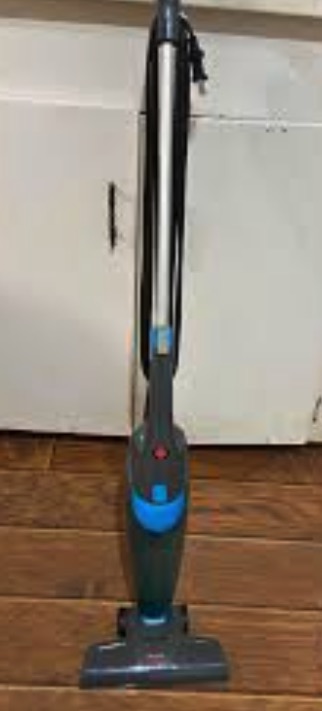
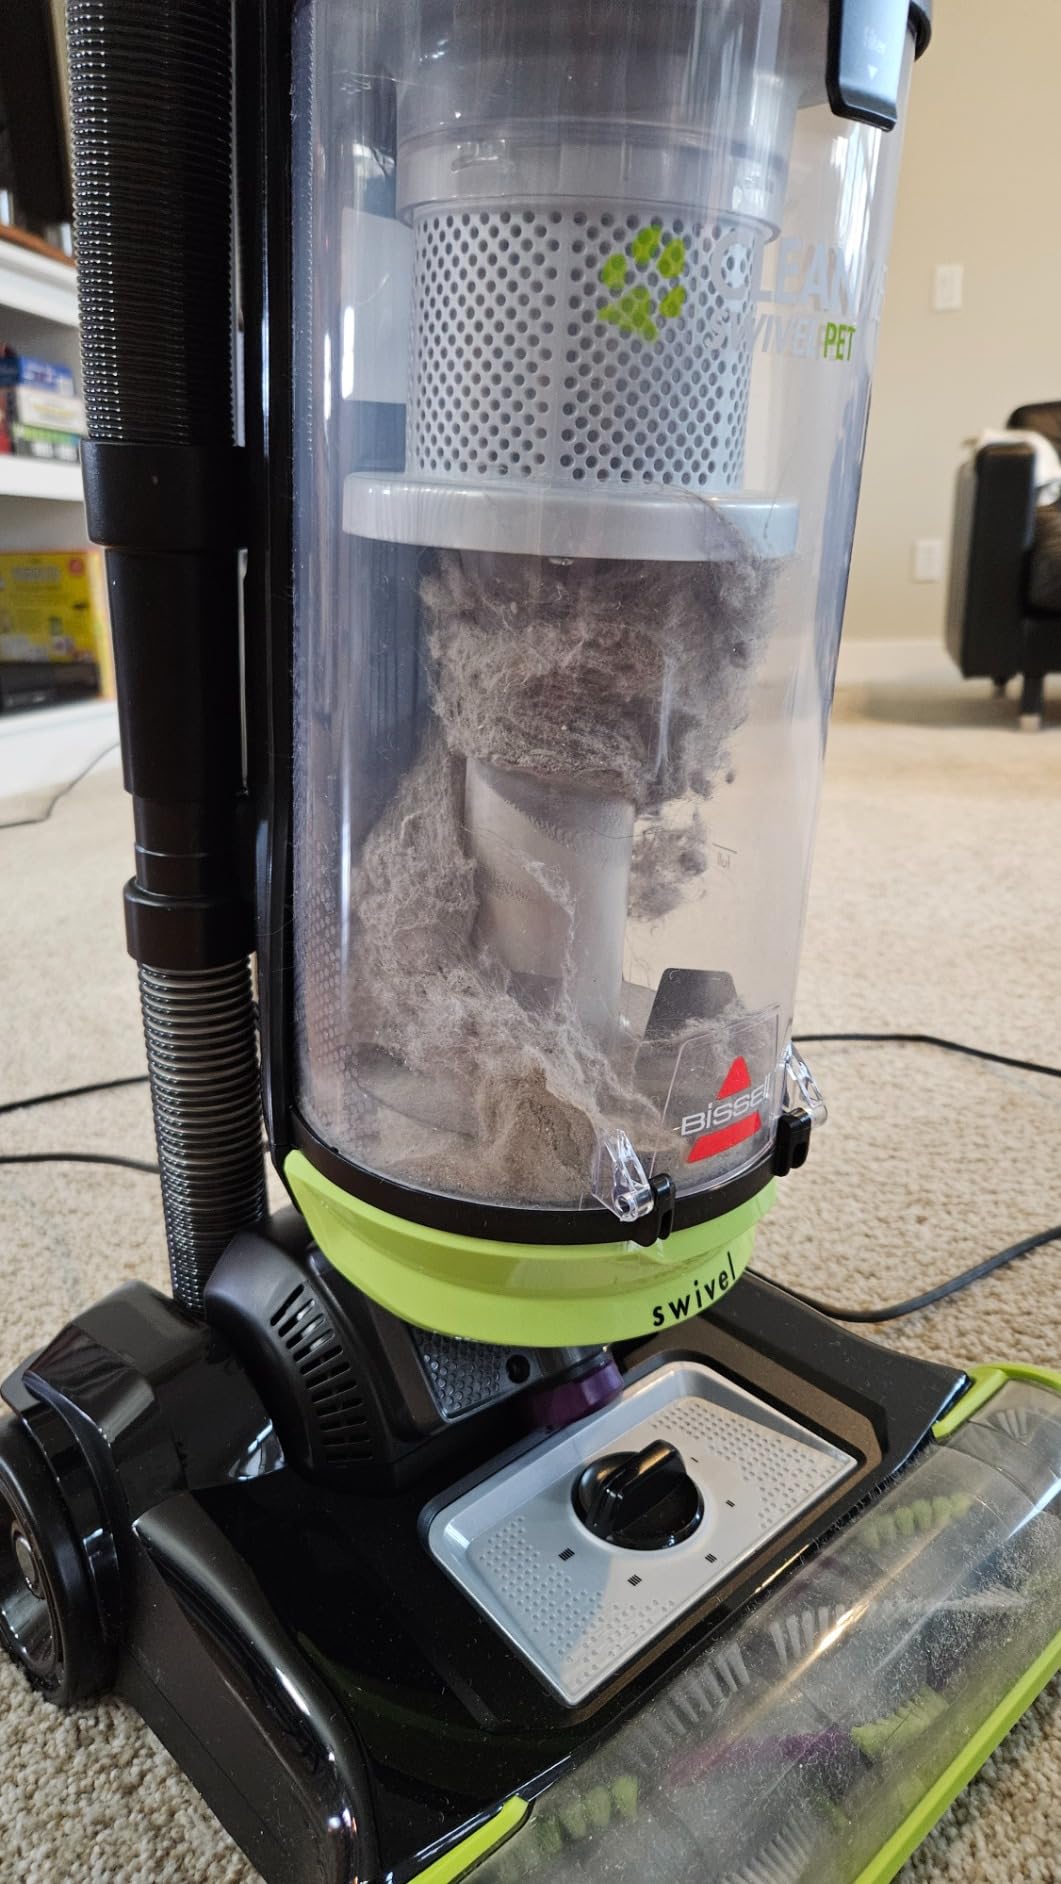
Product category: items_vacuum
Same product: no